Largest prehistoric animals

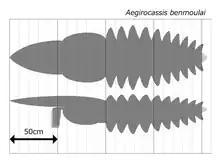
Scaled diagram of "Aegirocassis"

The largest known of ichthyodectiform fish was "Xiphactinus", which measured up to long. "Ichthyodectes" reached long, twice lesser than "Xiphactinus".